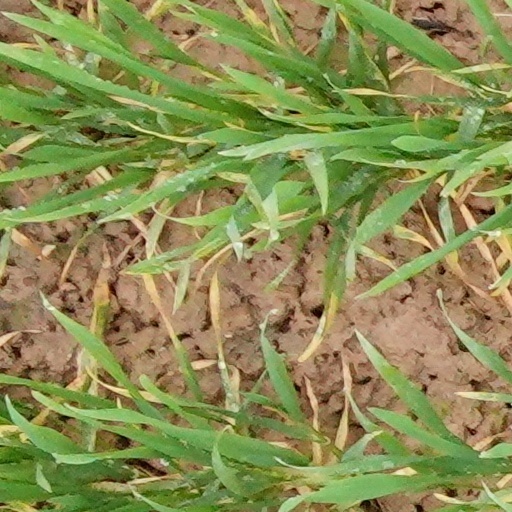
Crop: wheat